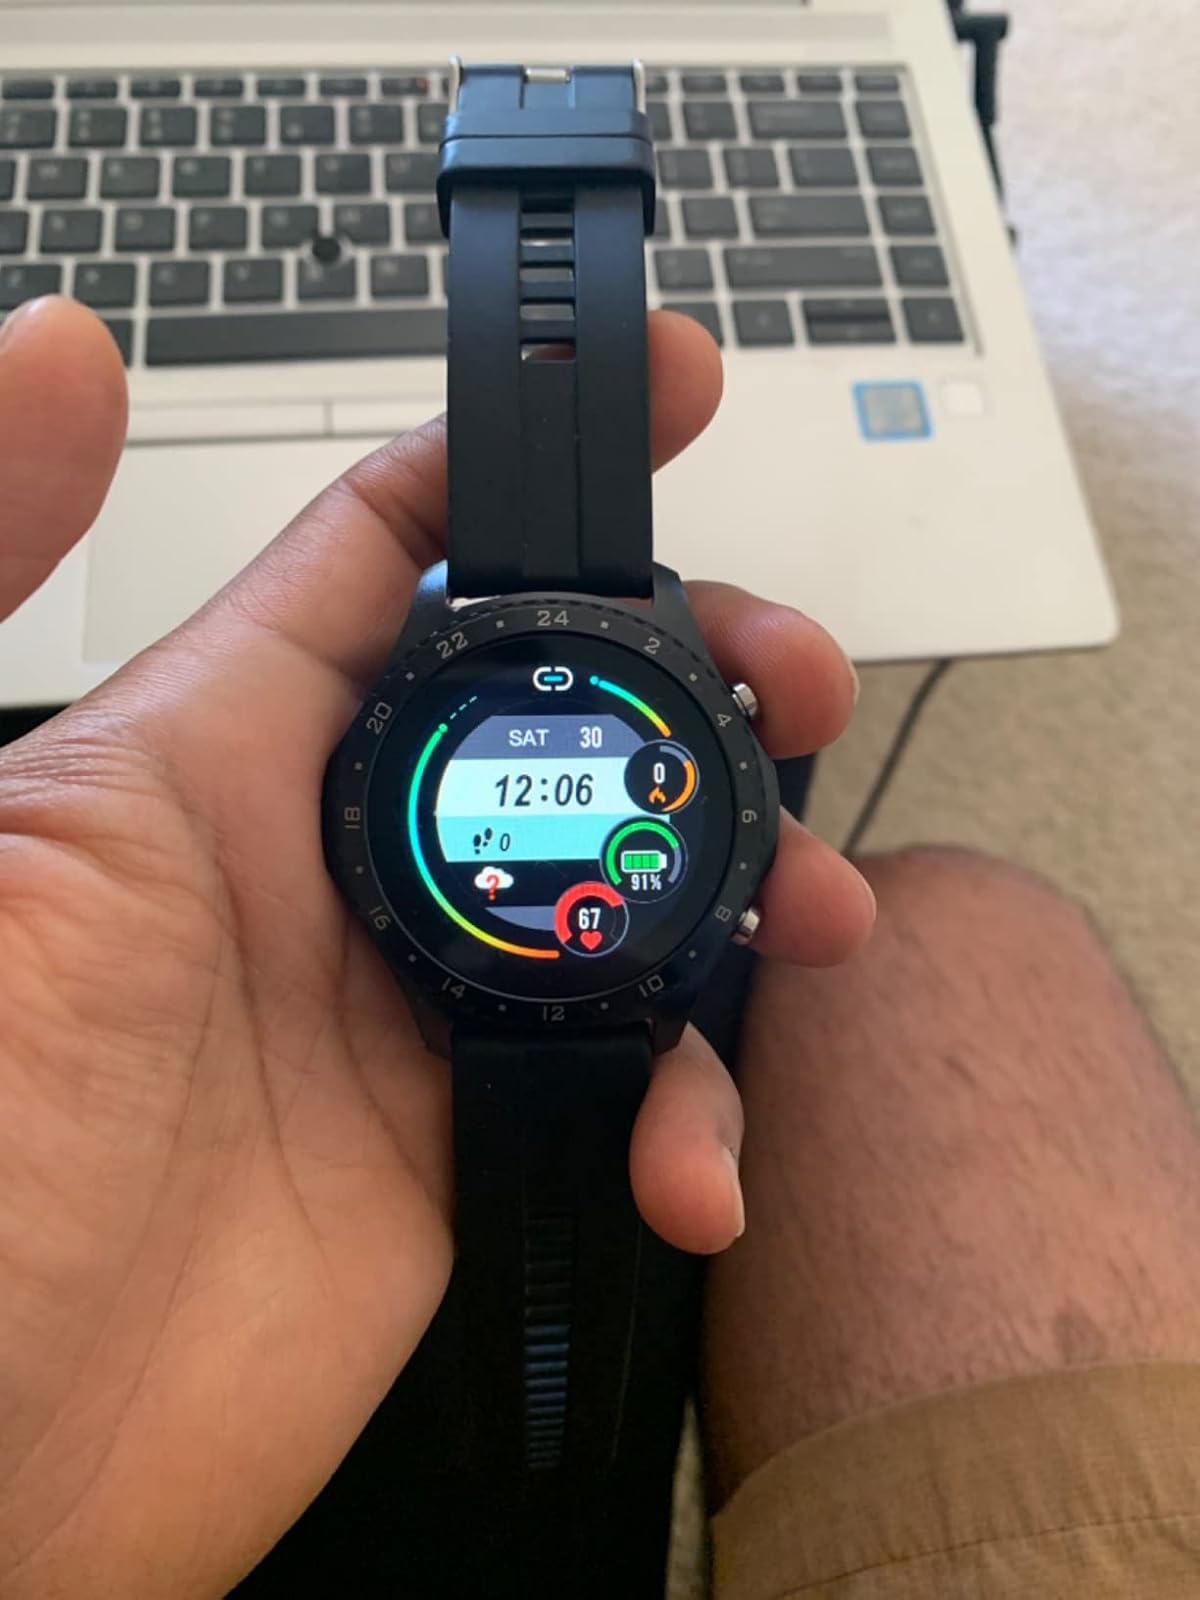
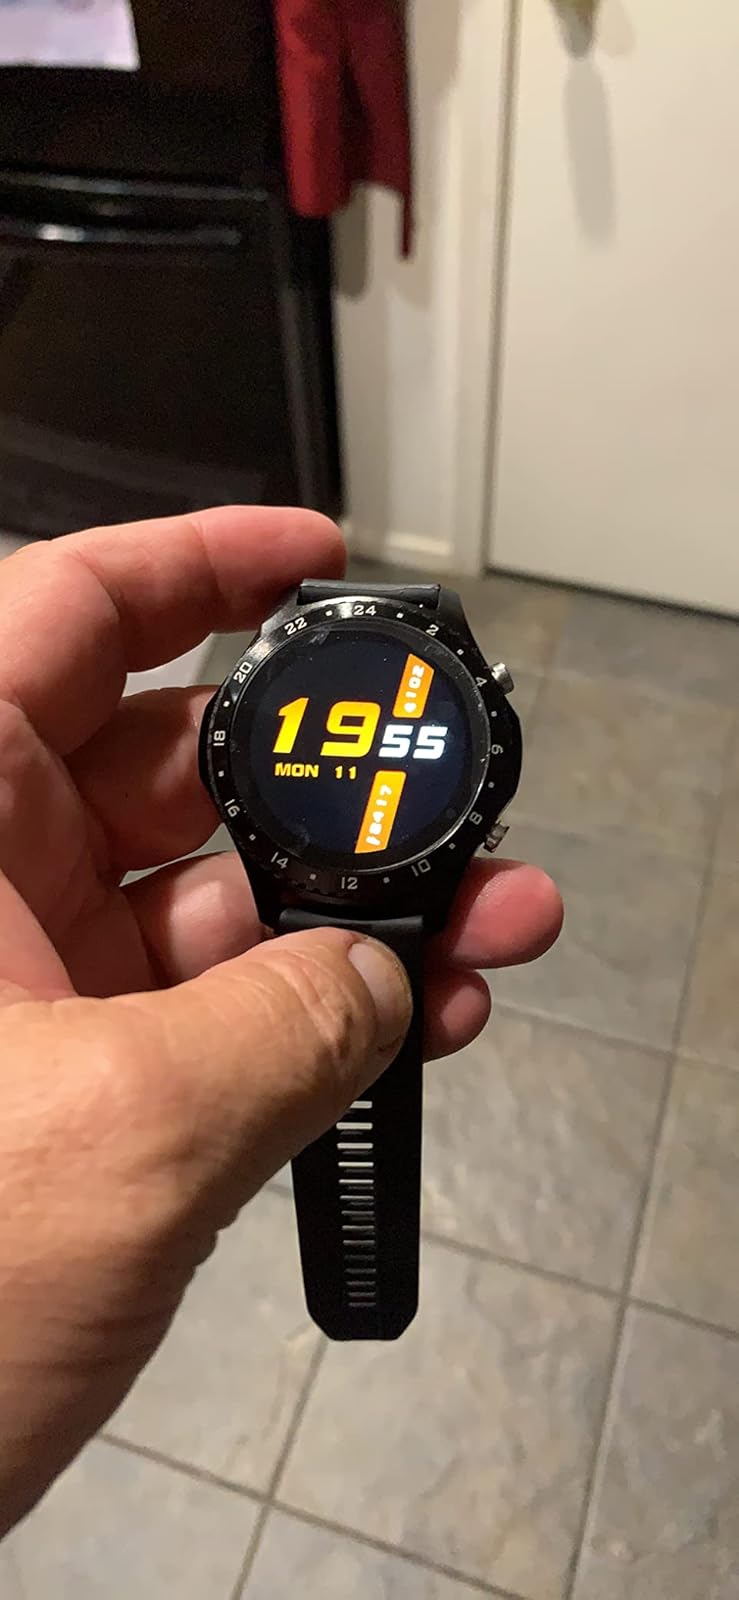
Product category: smartwatch
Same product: yes